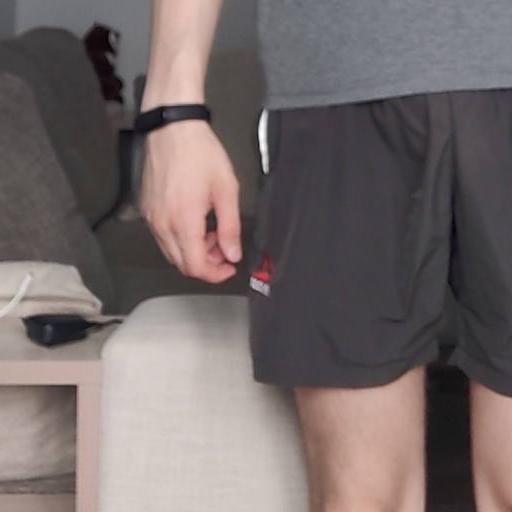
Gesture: no_gesture